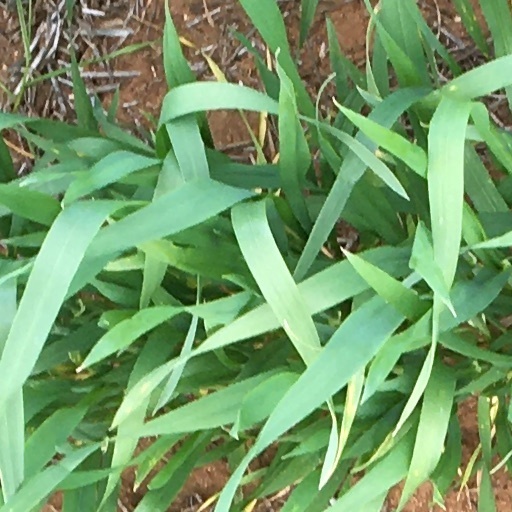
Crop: wheat